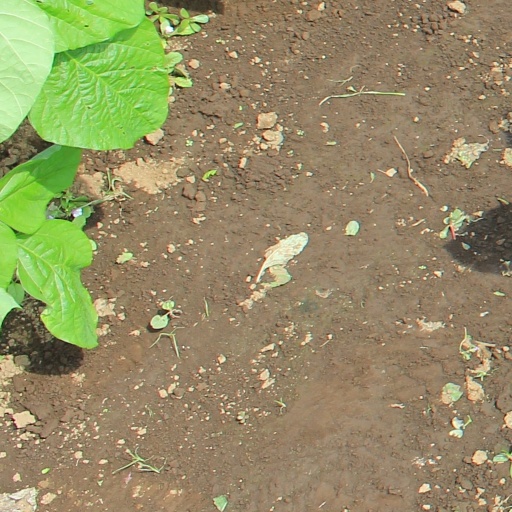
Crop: soybean